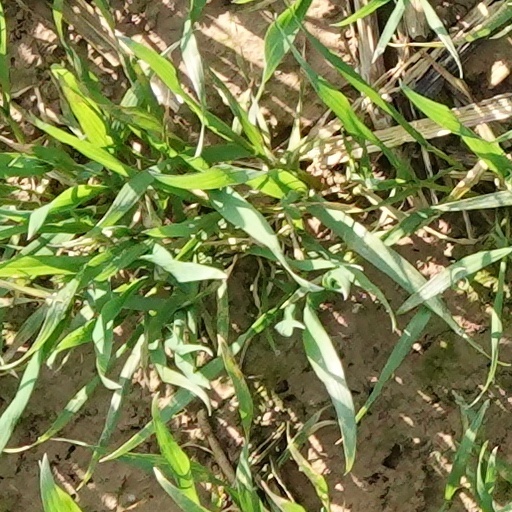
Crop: wheat